Pavel Maslák

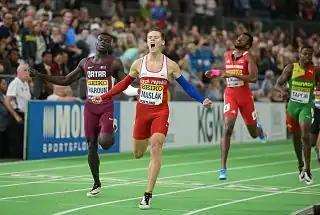
Maslák winning the 400 meter event at the 2016 IAAF World Indoor Championships

During the 2016 season Maslák won gold in the 400 meters at the IAAF World Indoor Championships, defending his world title, and came second at the European Athletics Championships. At the 2018 IAAF World Indoor Championships he successfully defended his 400-meter title a second time with a time of 45.47 seconds.